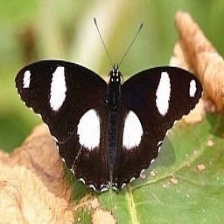
Species: DANAID EGGFLY
Butterfly family (ImageNet category): monarch